Norman Hay Forbes

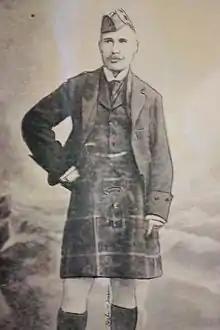
Norman Hay Forbes in 1896

Norman Hay Forbes of Forbes, FRS, FRSE, FRCSE, JP (1 March 1863 – 27 June 1916) was a British medical doctor and academic writer, often under the name of Li’mach, the war-cry of the Forbes clan. His writing ranges from therapeutic medicine to Scottish history.